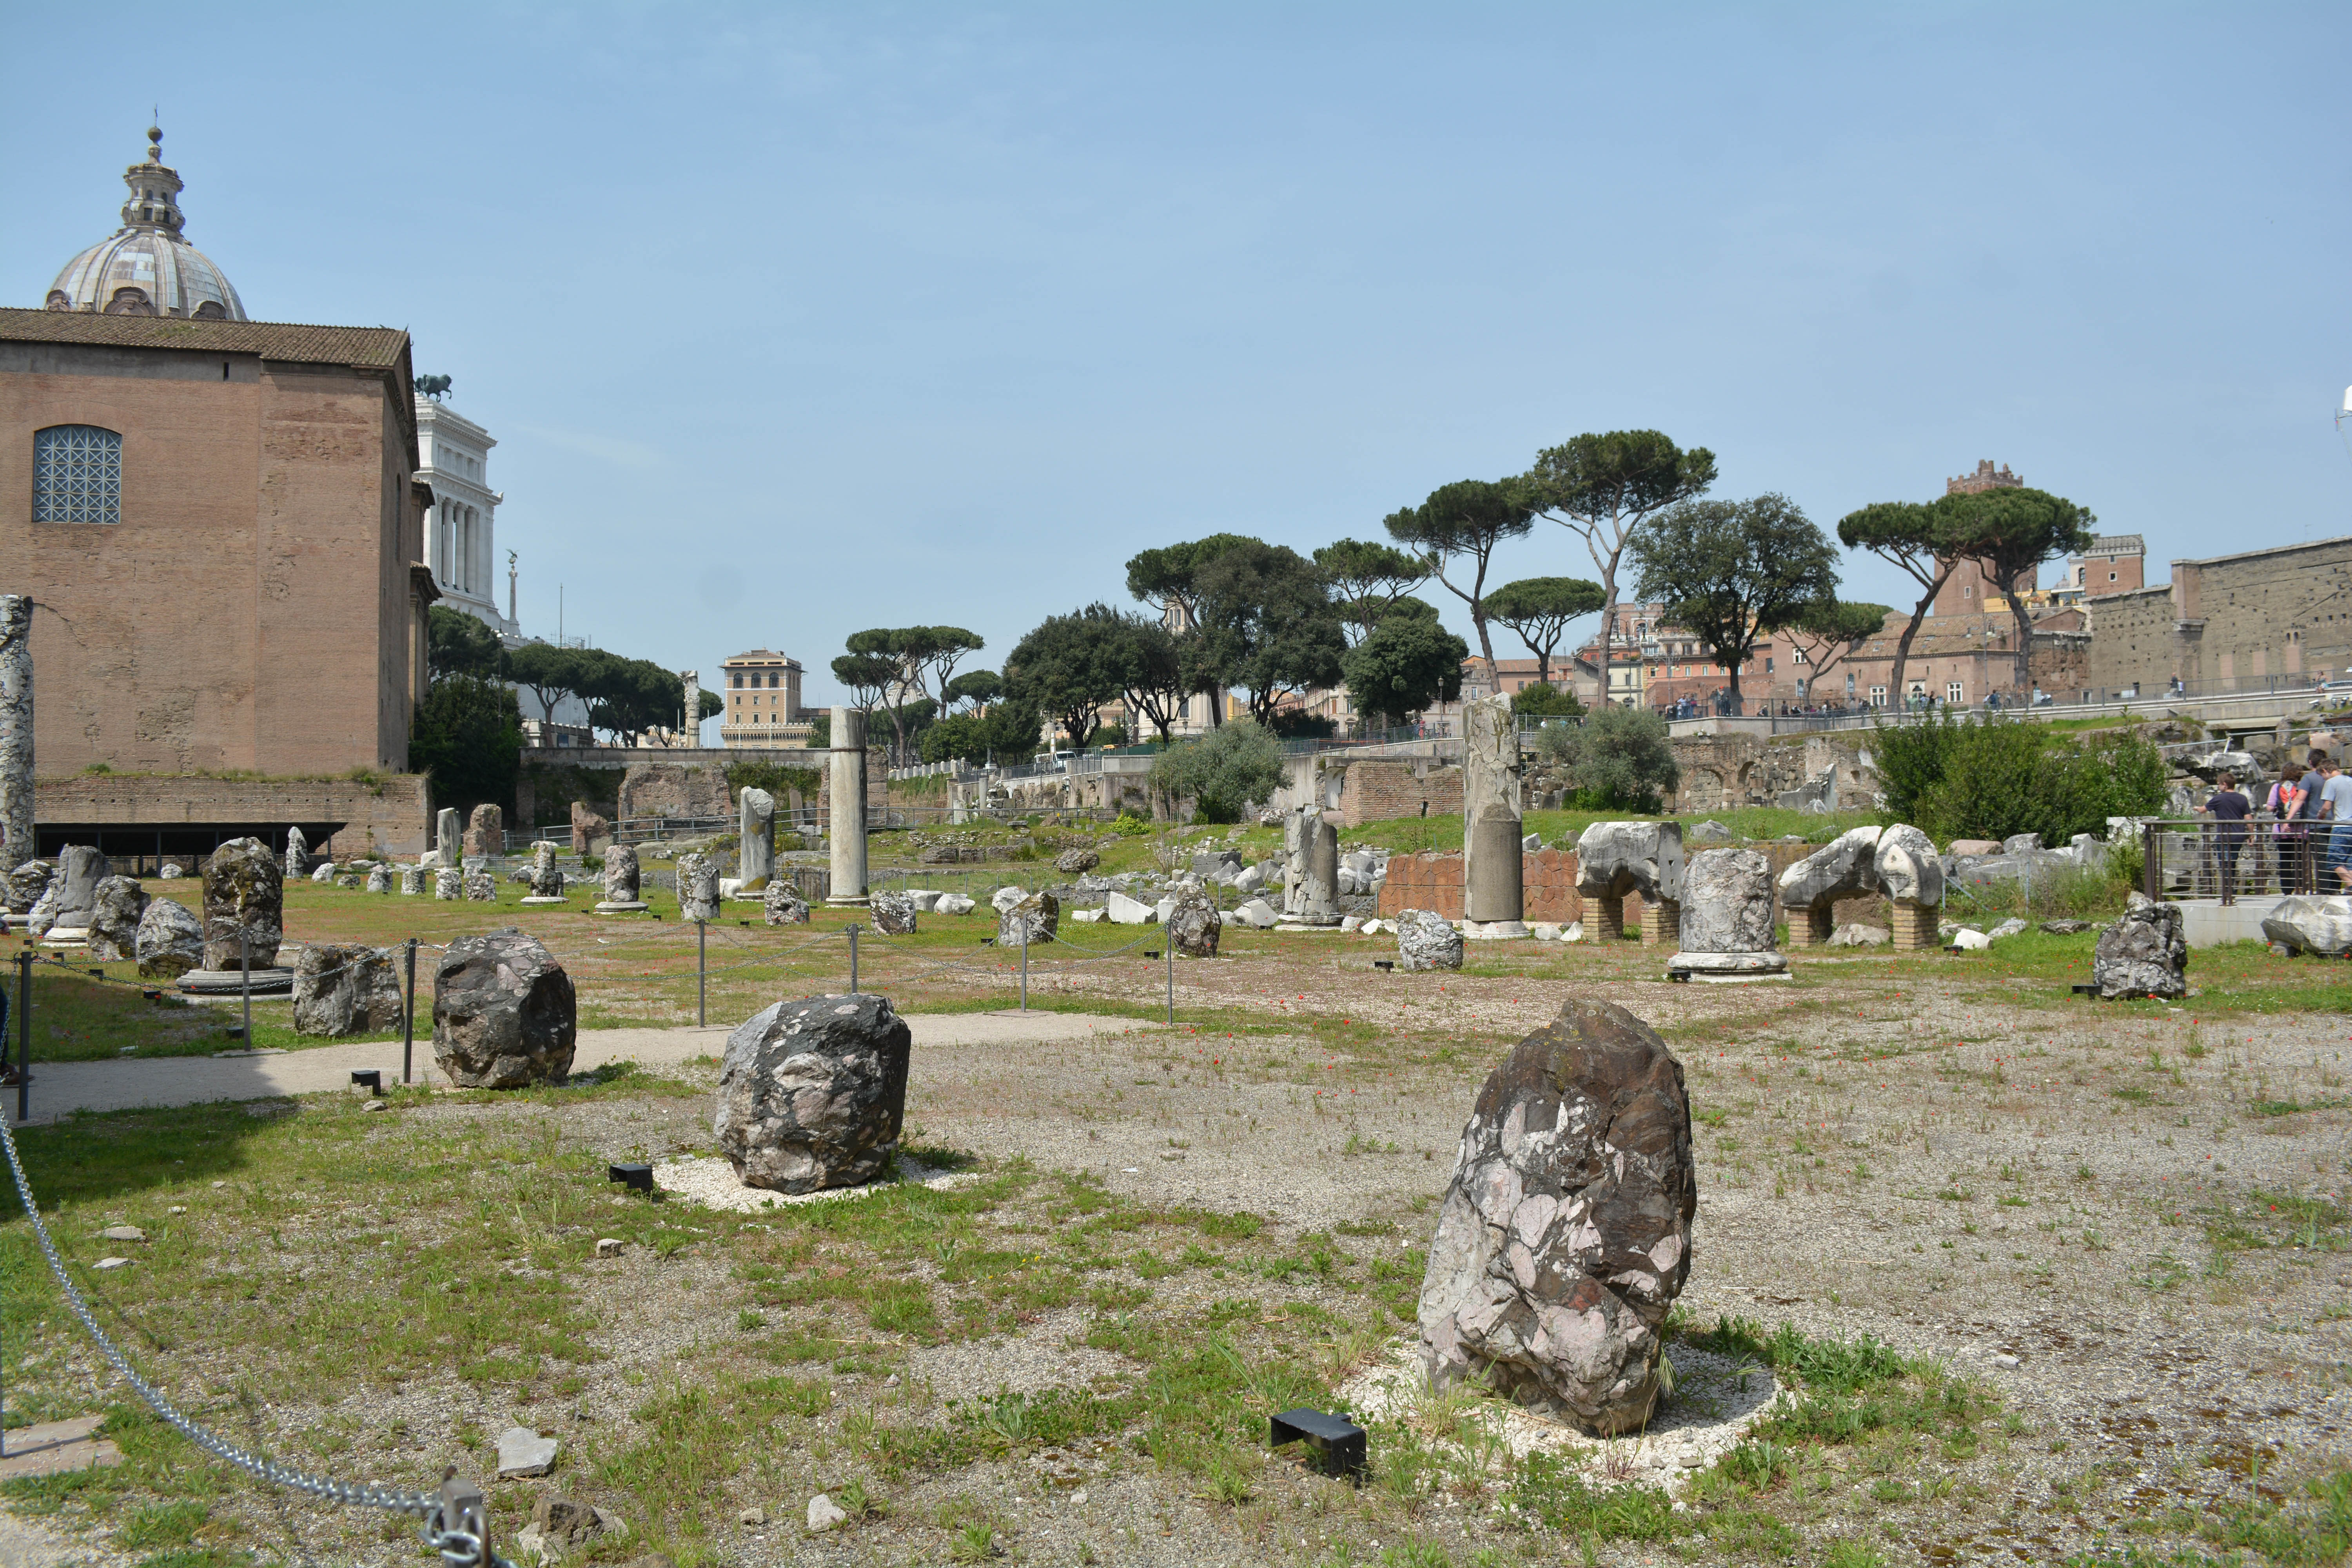
monument, cemetery, memorial, ruins, estate, archaeological site, ancient history, geographical feature